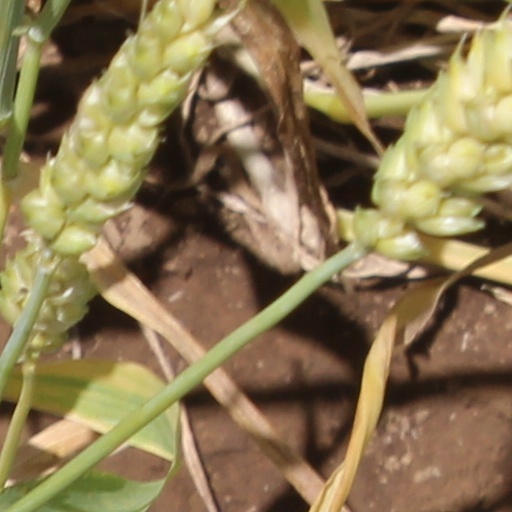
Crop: wheat